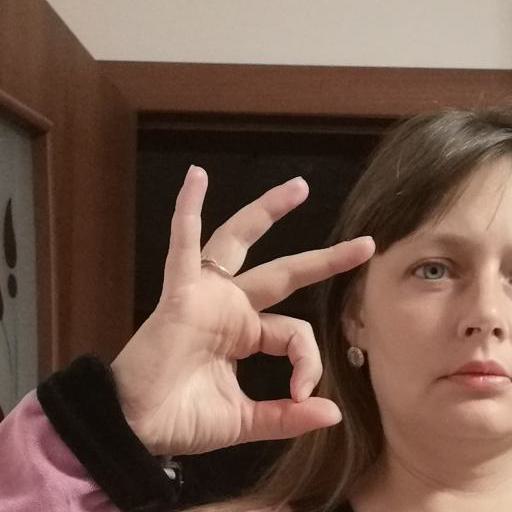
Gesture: ok